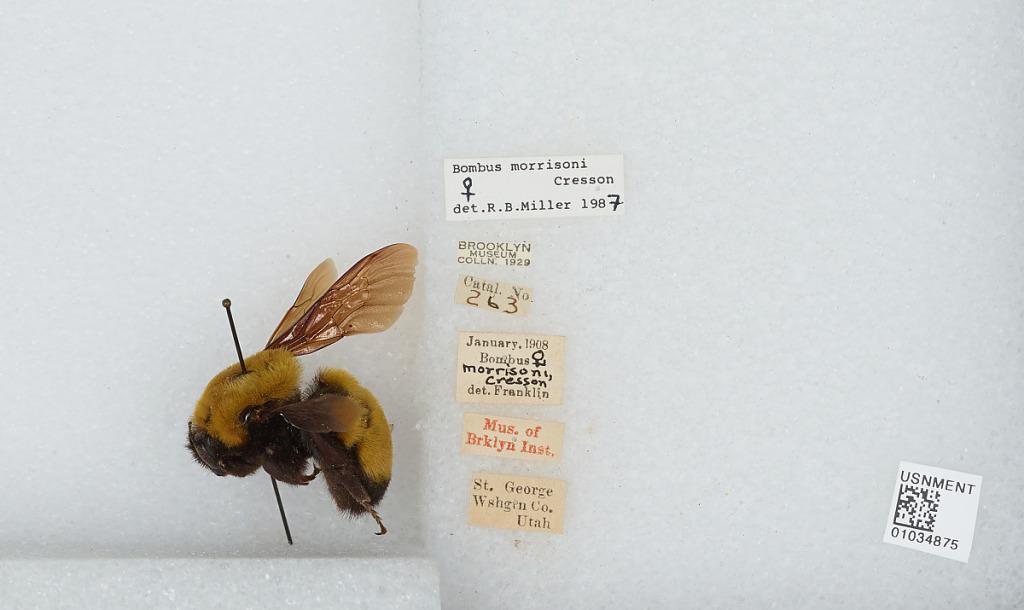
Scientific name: Bombus (Separatobombus) morrisoni Cresson
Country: United States
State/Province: Utah
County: Washington
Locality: St. George
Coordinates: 37.1042, -113.584
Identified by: Miller, R. B.